Battle of Legnano

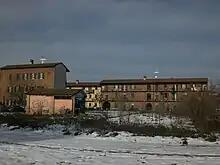
Cascina Brughetto in Sacconago

In 1174 Frederick Barbarossa, to try to resolve the situation once and for all, went down to Italy for the fifth time with a powerful army of about 10,000 men. Instead of crossing the Alps from the usual Brenner, guarded by the League, the emperor had passed from Savoy thanks to the support of Count Humbert III. In the first phase of the campaign he succeeded in easily subjugating some cities of northwestern Italy, trying without luck to conquer also Alessandria (1174–1175). After this unfortunate siege, with the exhausted army, Frederick went to Pavia (April 1175), his ally and shortly before sacked by the municipal armies, to try to find an agreement with the army of the League, but without success. During the negotiations the emperor thought, at a certain point, that the agreement was close and therefore dismissed most of his army; the negotiations, however, failed in May 1175 and the armies prepared themselves again for the war.